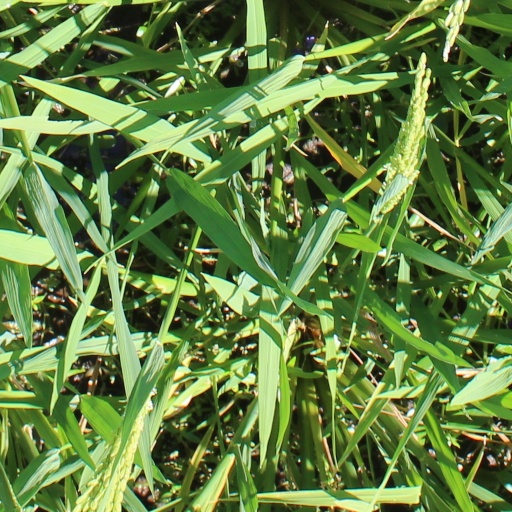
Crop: rice